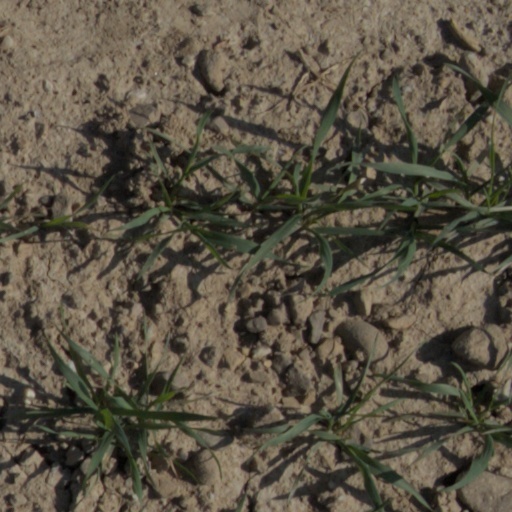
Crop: wheat